Giuseppe Psaila

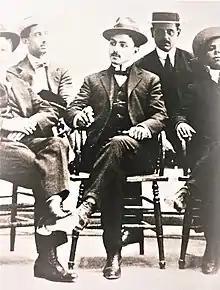
Psaila circa 1915-1920

Giuseppe or Joseph Psaila (1891–1960) was a Maltese architect. He graduated from the University of Malta in around 1915, and he was one of the few Art Nouveau architects in Malta since at the time neoclassicism was still popular, especially in the case of public buildings. He was influenced by the work of the Italian architects Raimondo D'Aronco and Ernesto Basile.